Hoveton Great Broad

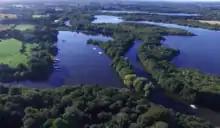
Hoveton Great Broad, on the right. Salhouse Broad (left) and Wroxham Broad (top) give scale

Hoveton Great Broad lies within The Broads in Norfolk, England, between Wroxham Broad and Salhouse Broad.